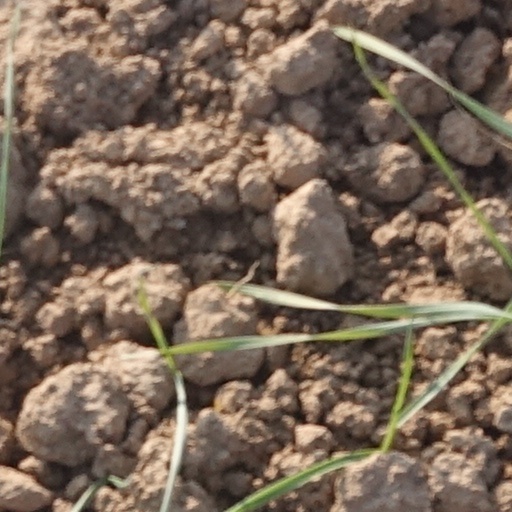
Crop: wheat